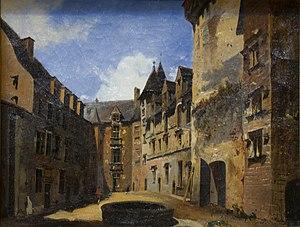
Pierre Justin Ouvrié, dit Justin Ouvrié, né le 19 janvier 1806 à Paris et mort le 22 octobre 1879 à Sotteville-lès-Rouen, est un peintre et lithographe français.